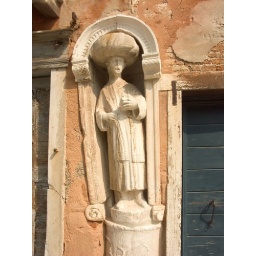
Set into the wall near the house of Tintoretto.